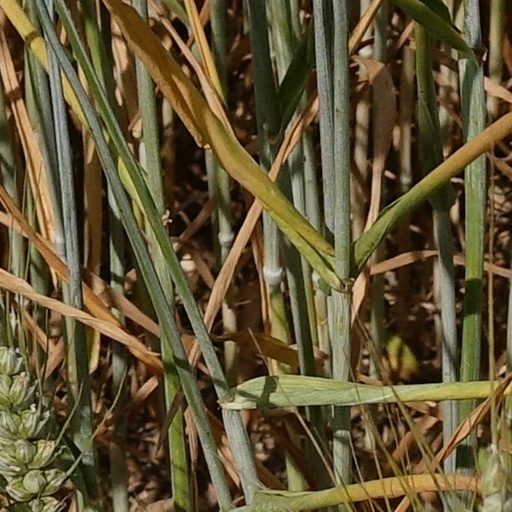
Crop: wheat